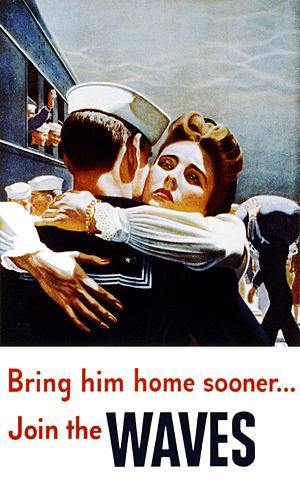
La propagande américaine durant la Seconde Guerre mondiale est utilisée pour accroître le soutien à la guerre et souligner la détermination des Alliés à obtenir la victoire. L'utilisation d'un large éventail de médias, la haine de l'ennemi fomentée par les propagandistes et le soutien aux alliés des États-Unis, exhorte le grand public à un plus grand effort pour aider la production de guerre et les jardins de la victoire, persuade les gens d'économiser une partie de leurs matériaux de sorte que davantage peuvent être utilisés pour l'effort de guerre et d'acheter des obligations de guerre. Le patriotisme devient le thème central de la publicité tout au long de la guerre tandis que des campagnes à grande échelle sont lancées pour vendre des obligations de guerre, promouvoir l'efficacité dans les usines, réduire les rumeurs malfaisantes et maintenir le moral des civils. La guerre renforce le rôle de l'industrie de la publicité dans la société américaine, détournant ainsi les critiques antérieures.